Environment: real
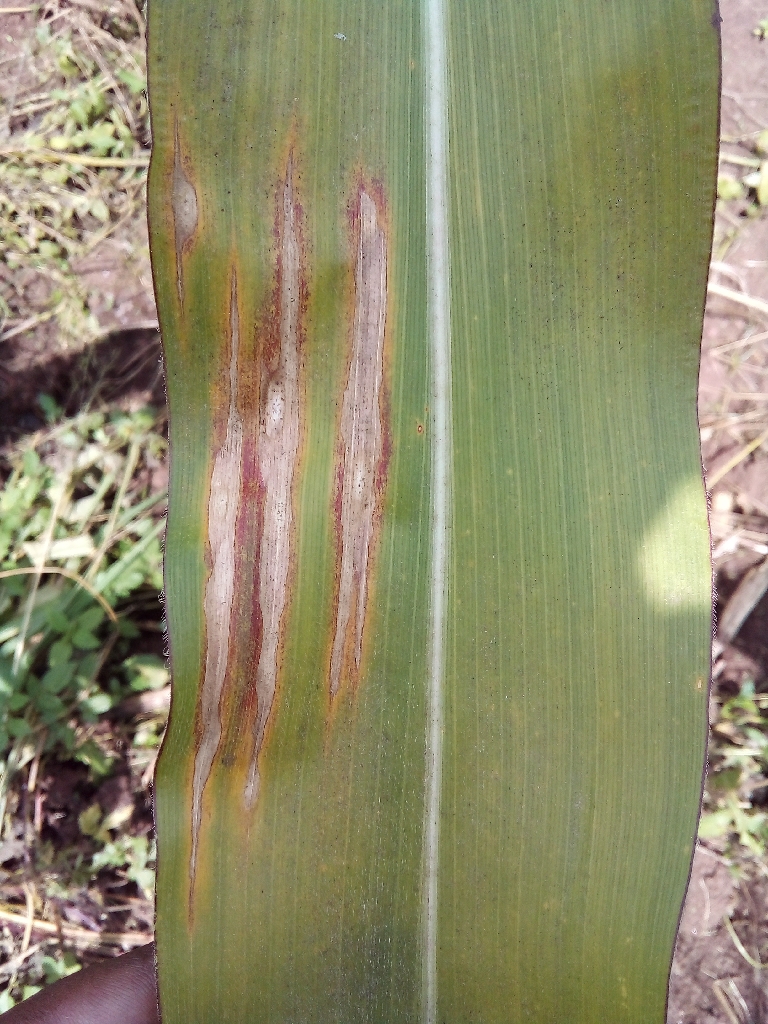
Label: northern_corn_leaf_blight